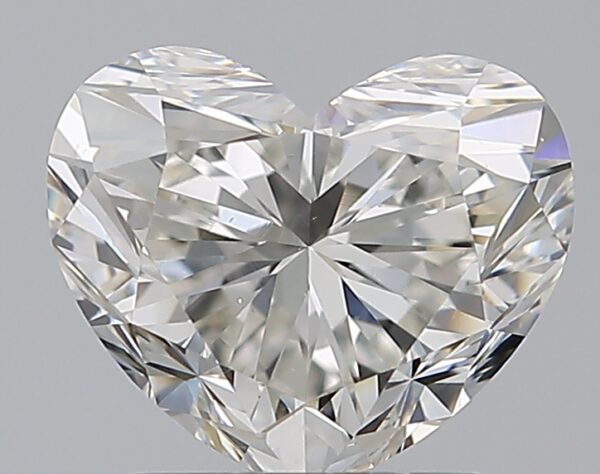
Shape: heart
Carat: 1.5
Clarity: VS2
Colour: I
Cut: EX
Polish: EX
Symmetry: EX
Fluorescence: N
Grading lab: GIA
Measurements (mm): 6.52 x 7.75 x 4.7